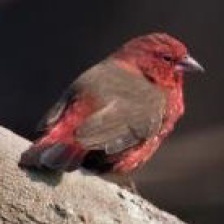
Species: AFRICAN FIREFINCH
Scientific name: LAGONOSTICTA RUBRICATA
ImageNet parent category: house_finch